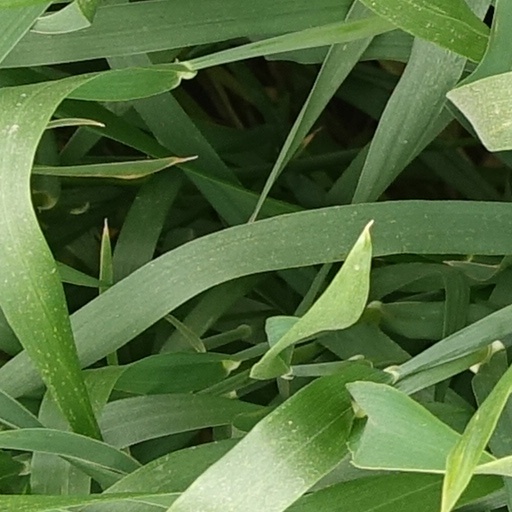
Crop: wheat